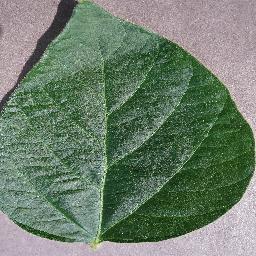
Label: Soybean___healthy